Battle of Mubo

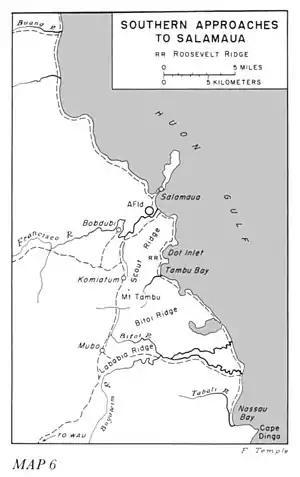
Map showing key locations in the Salamaua-Lae region

On 9 May the Japanese launched a counter-attack on one of the 2/7th's companies that was positioned to the north of the Australian main defensive position. Under the command of Captain Leslie Tatterson, the Australian company fought a desperate defensive action as they were isolated and heavily assaulted. Over the course of several days, about 500 Japanese troops from the 102nd and 115th Infantry Regiments – part of Hidemitsu Nakano's 51st Division – launched eight attacks on the position, until finally a group of 60 reinforcements were able to break through to them on 11 May. The attack resulted in 12 Australian and 100 Japanese casualties.